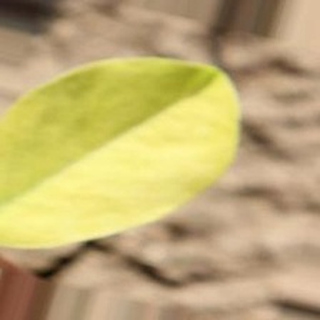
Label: groundnut_nutrition_deficiency